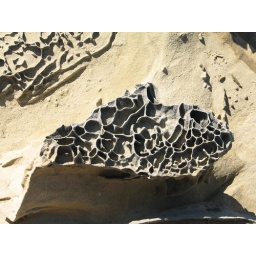
Interesting rock formation by the sea. The softer parts of the sedimentary rocks weathered away, leaving an interesting matrix.